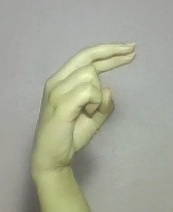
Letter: zay